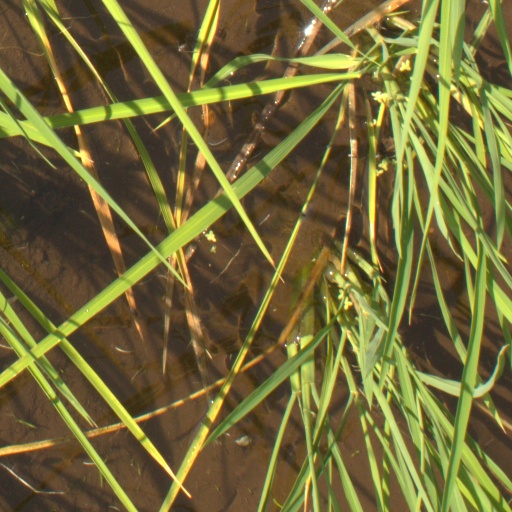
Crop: rice